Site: brandenburg
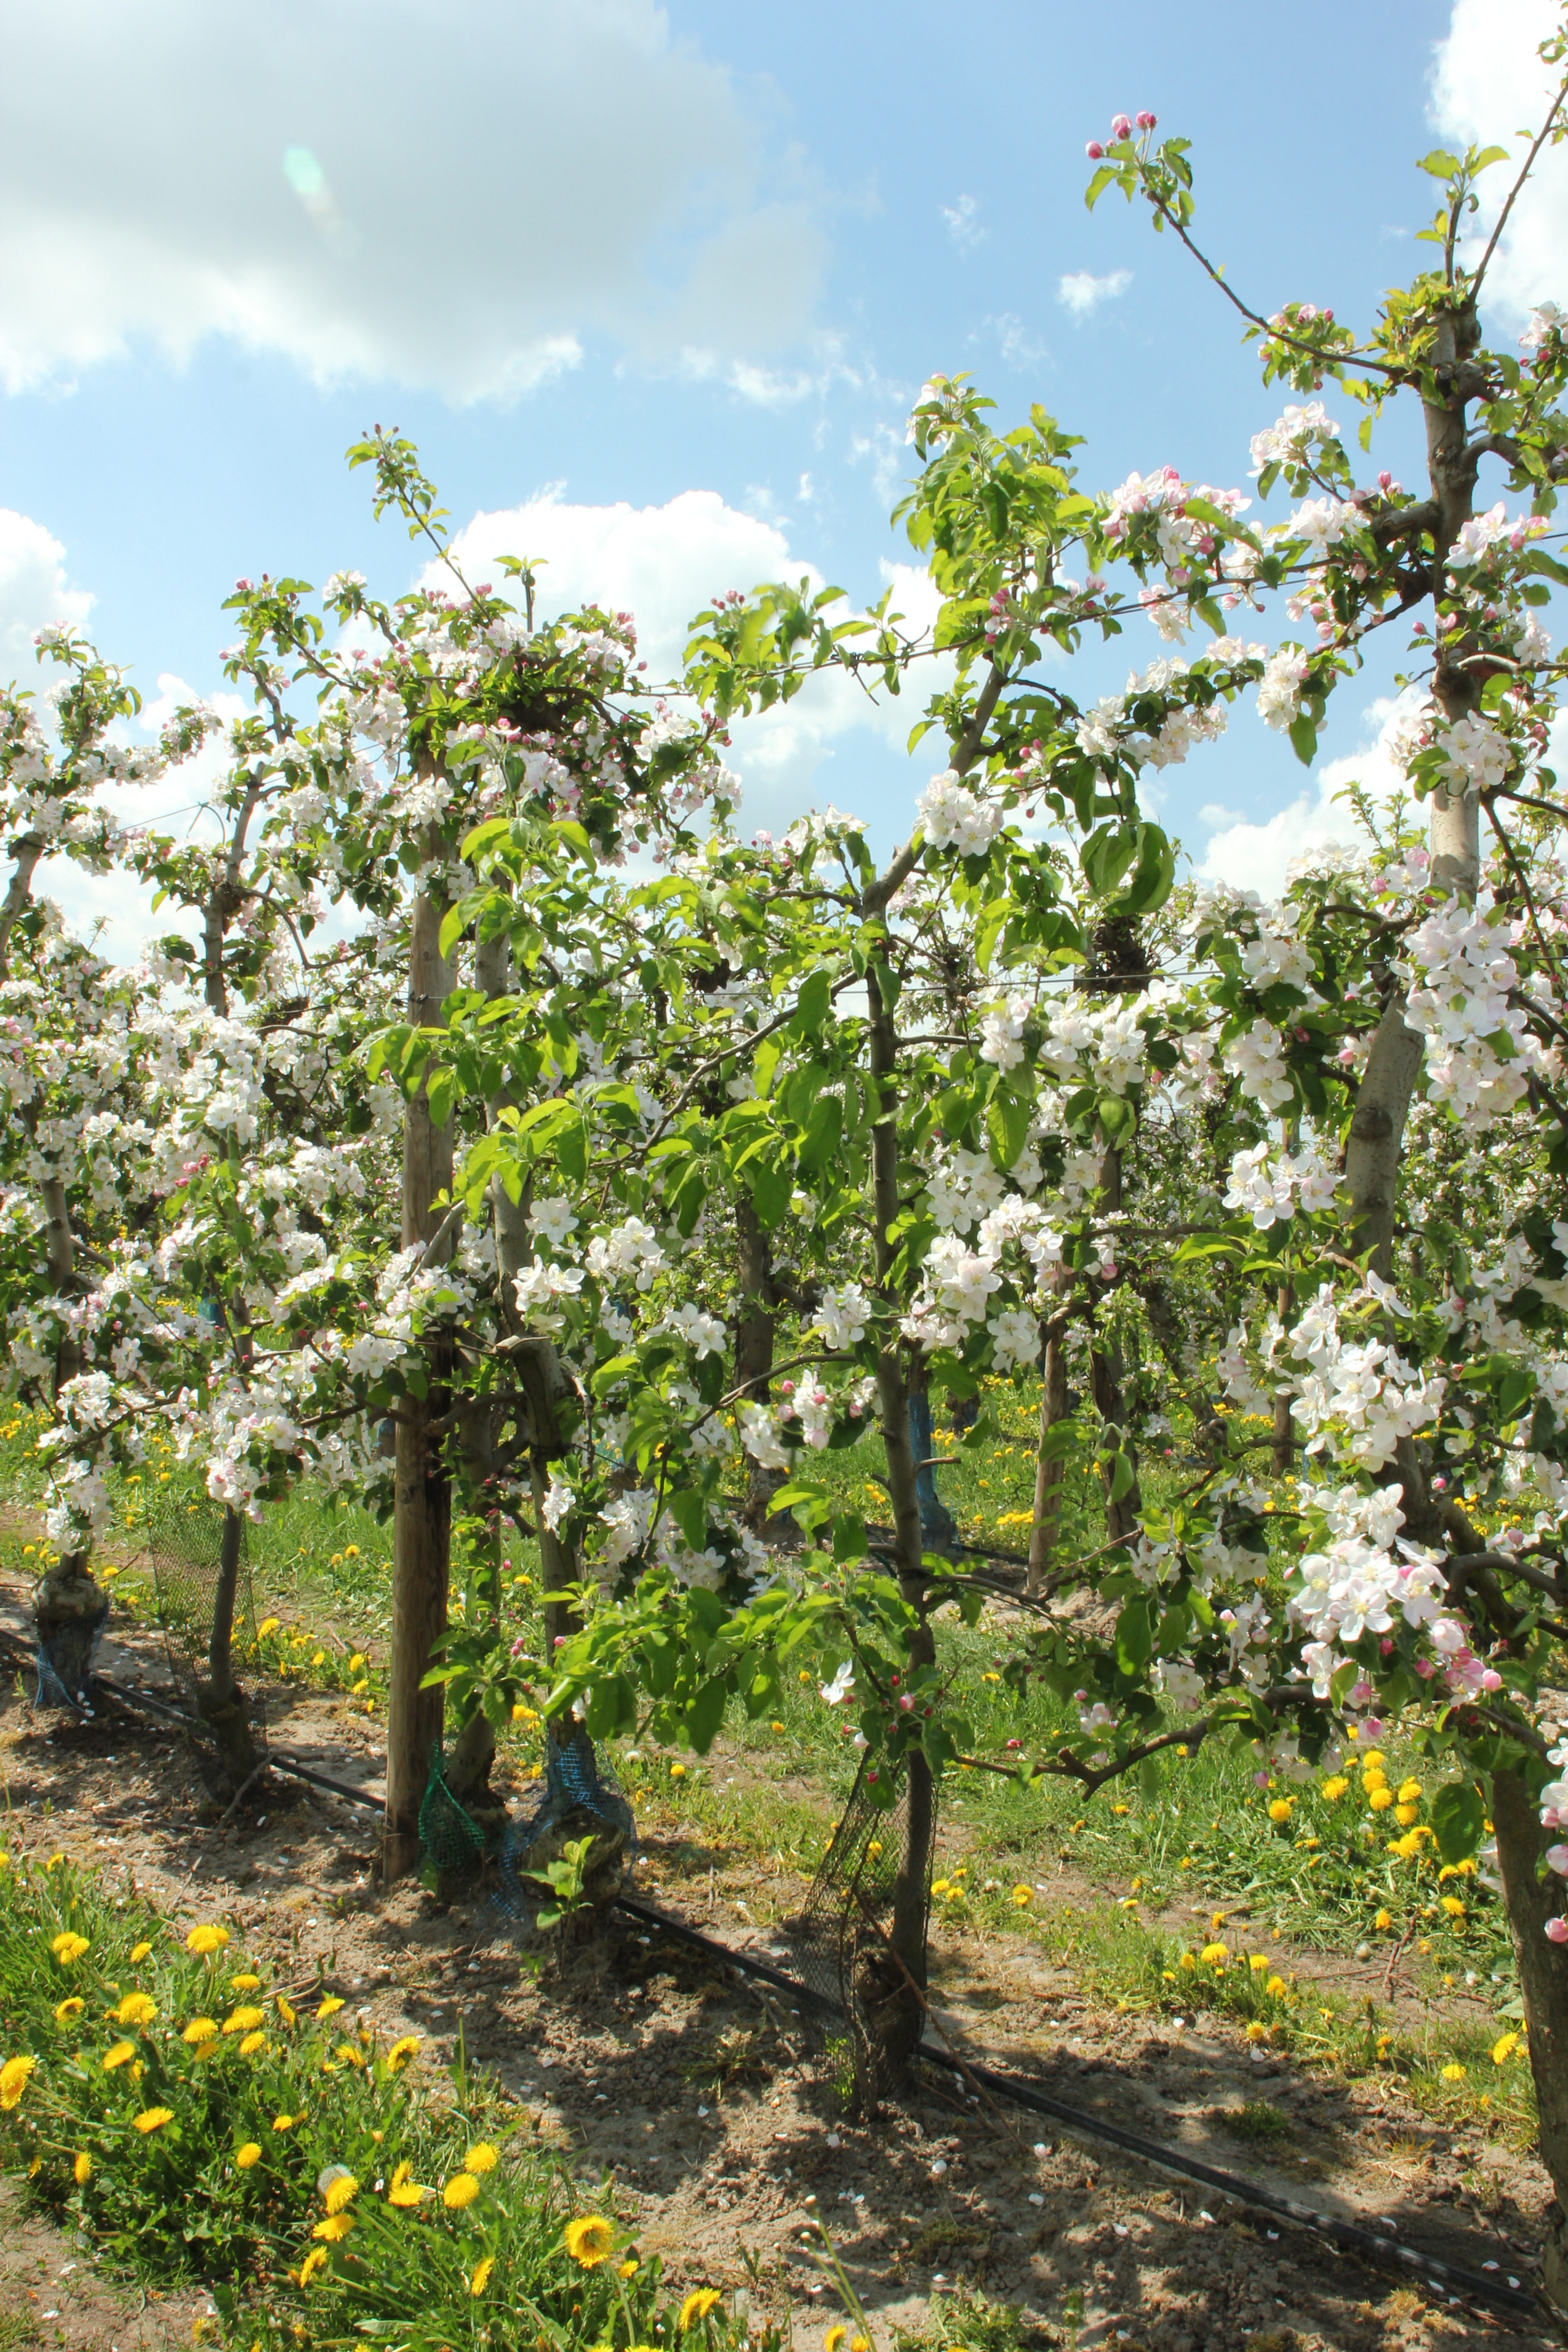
Growth stage (BBCH 65): Flowering